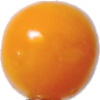
Label: physalis